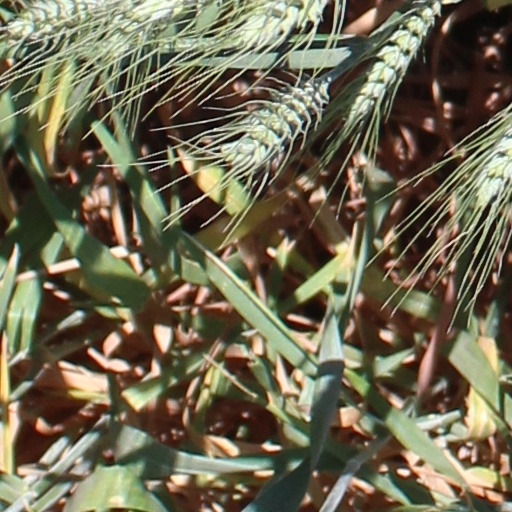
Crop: wheat